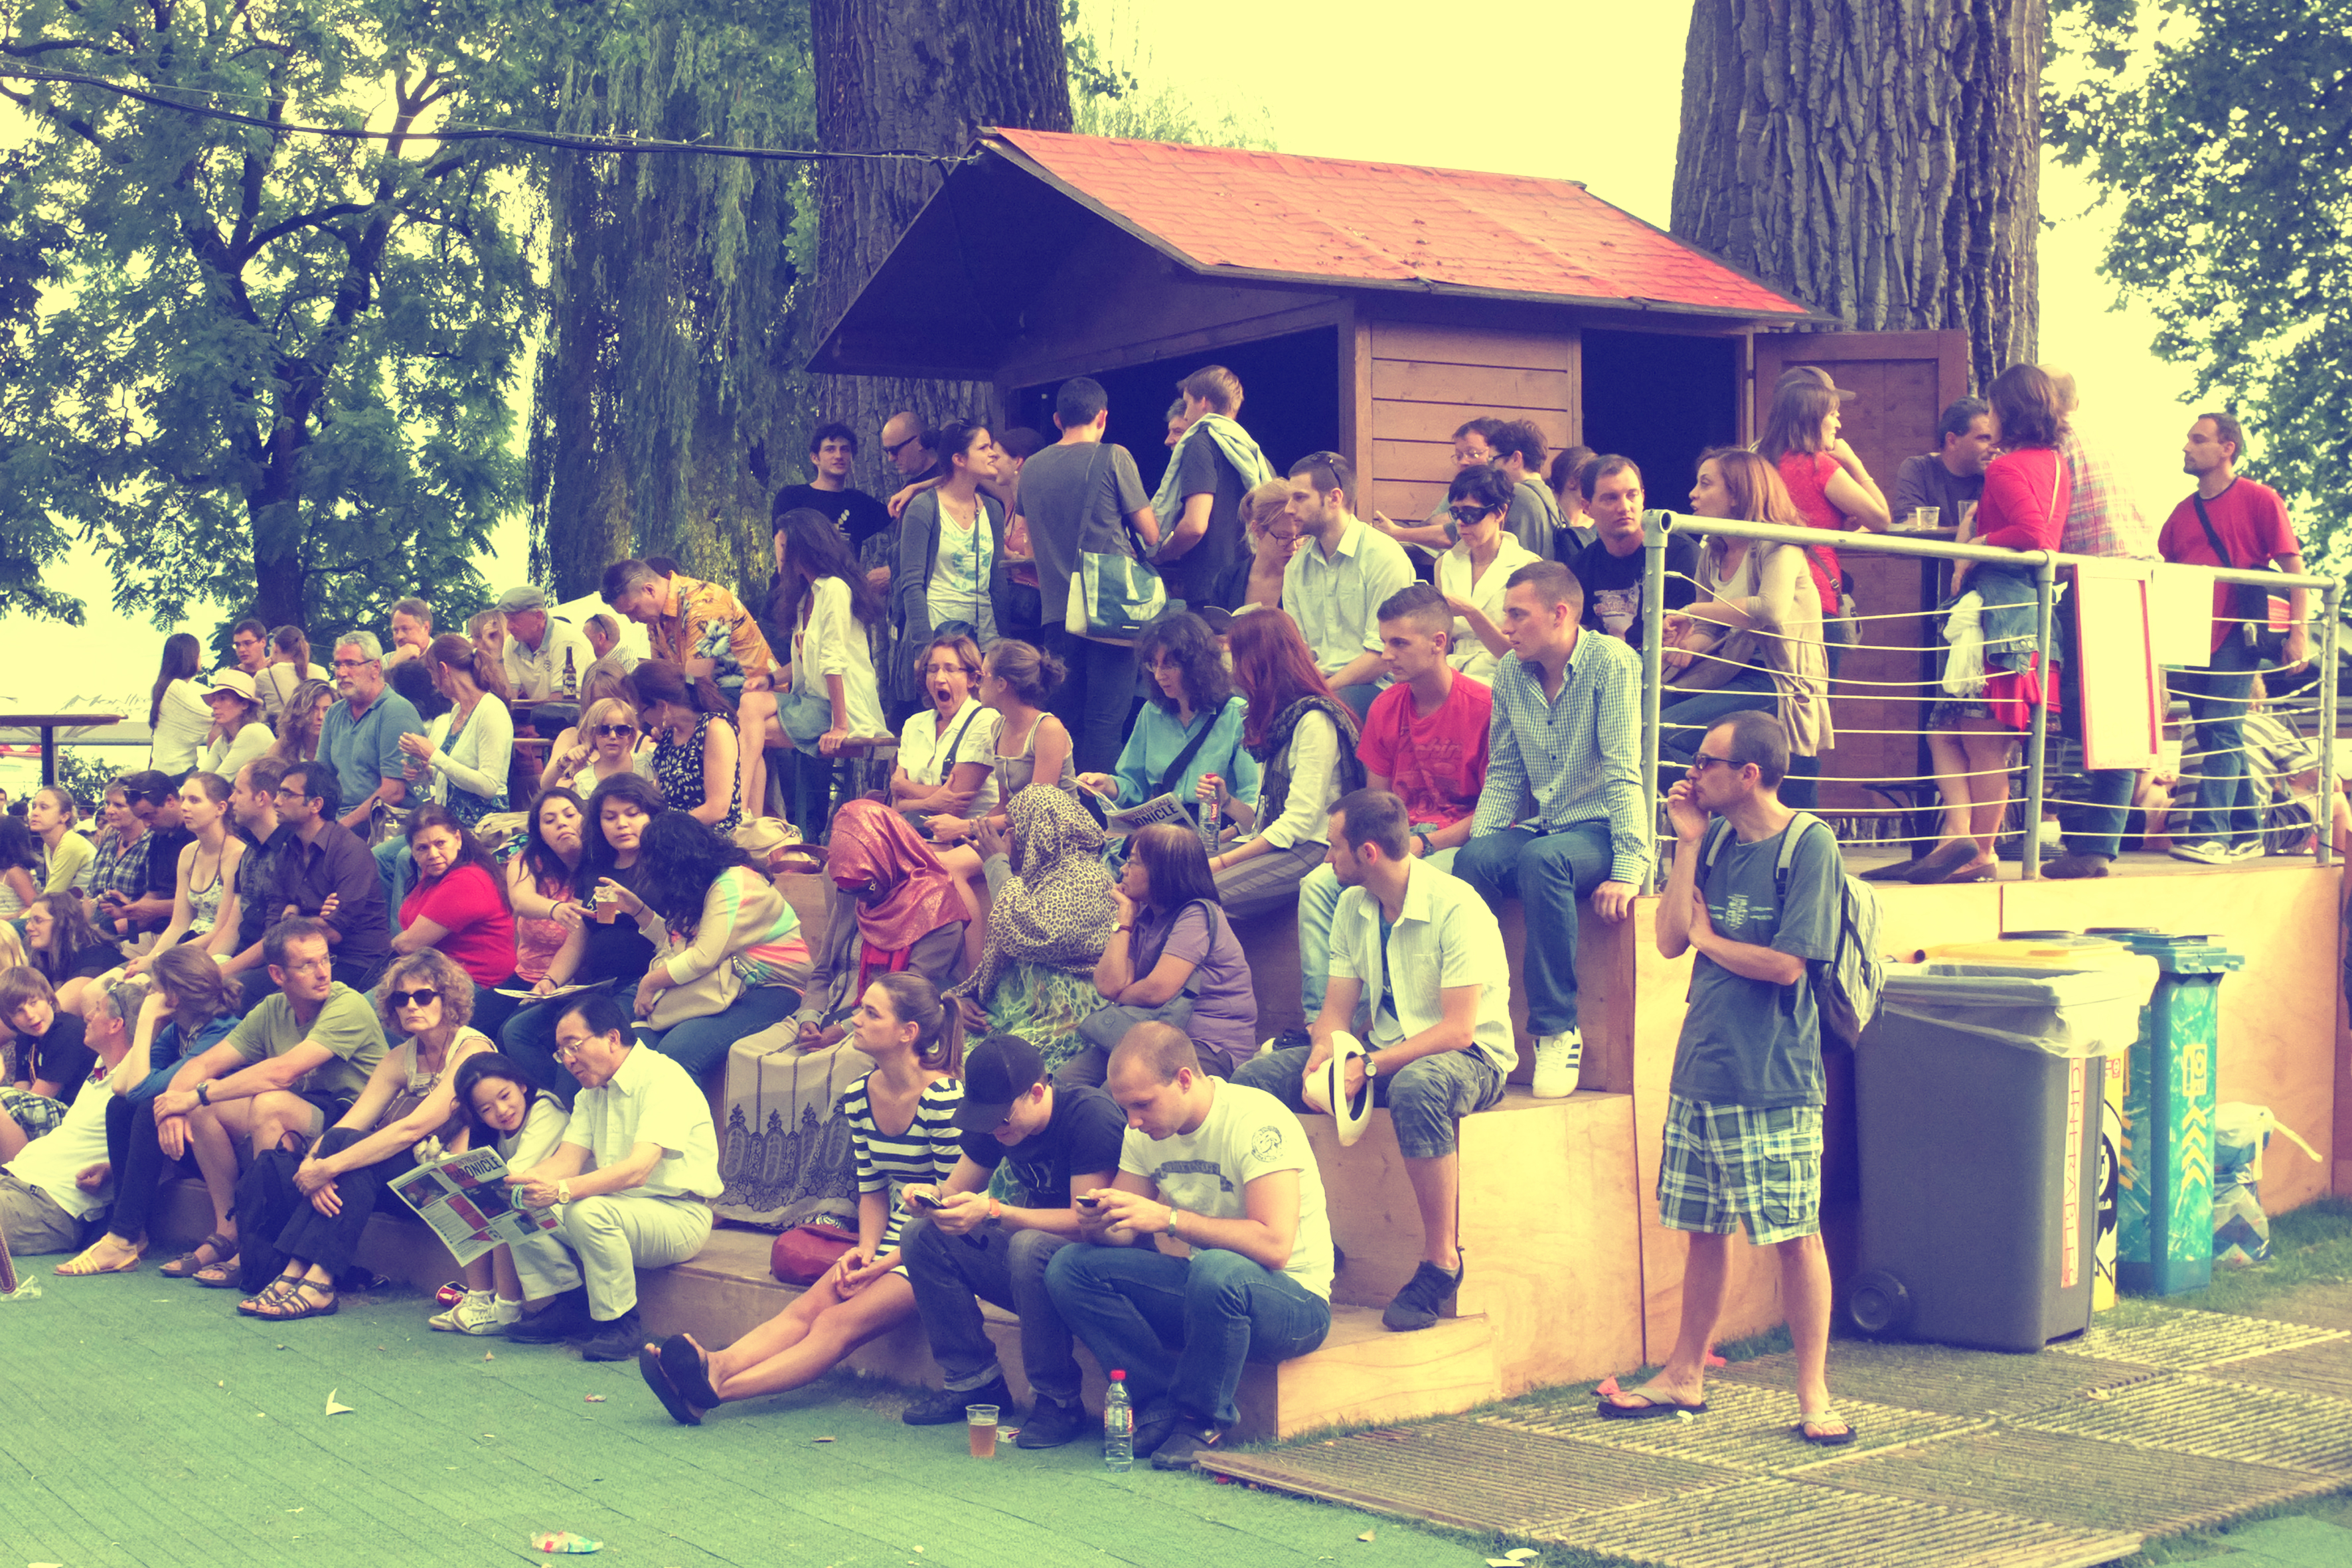
people, street, urban, crowd, fujifilm, festival, jazz, 2012, x100, switzerland, fuji, montreux, finepixx100